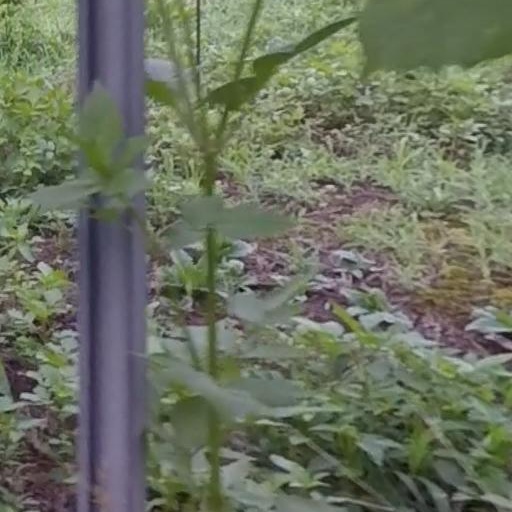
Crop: grape